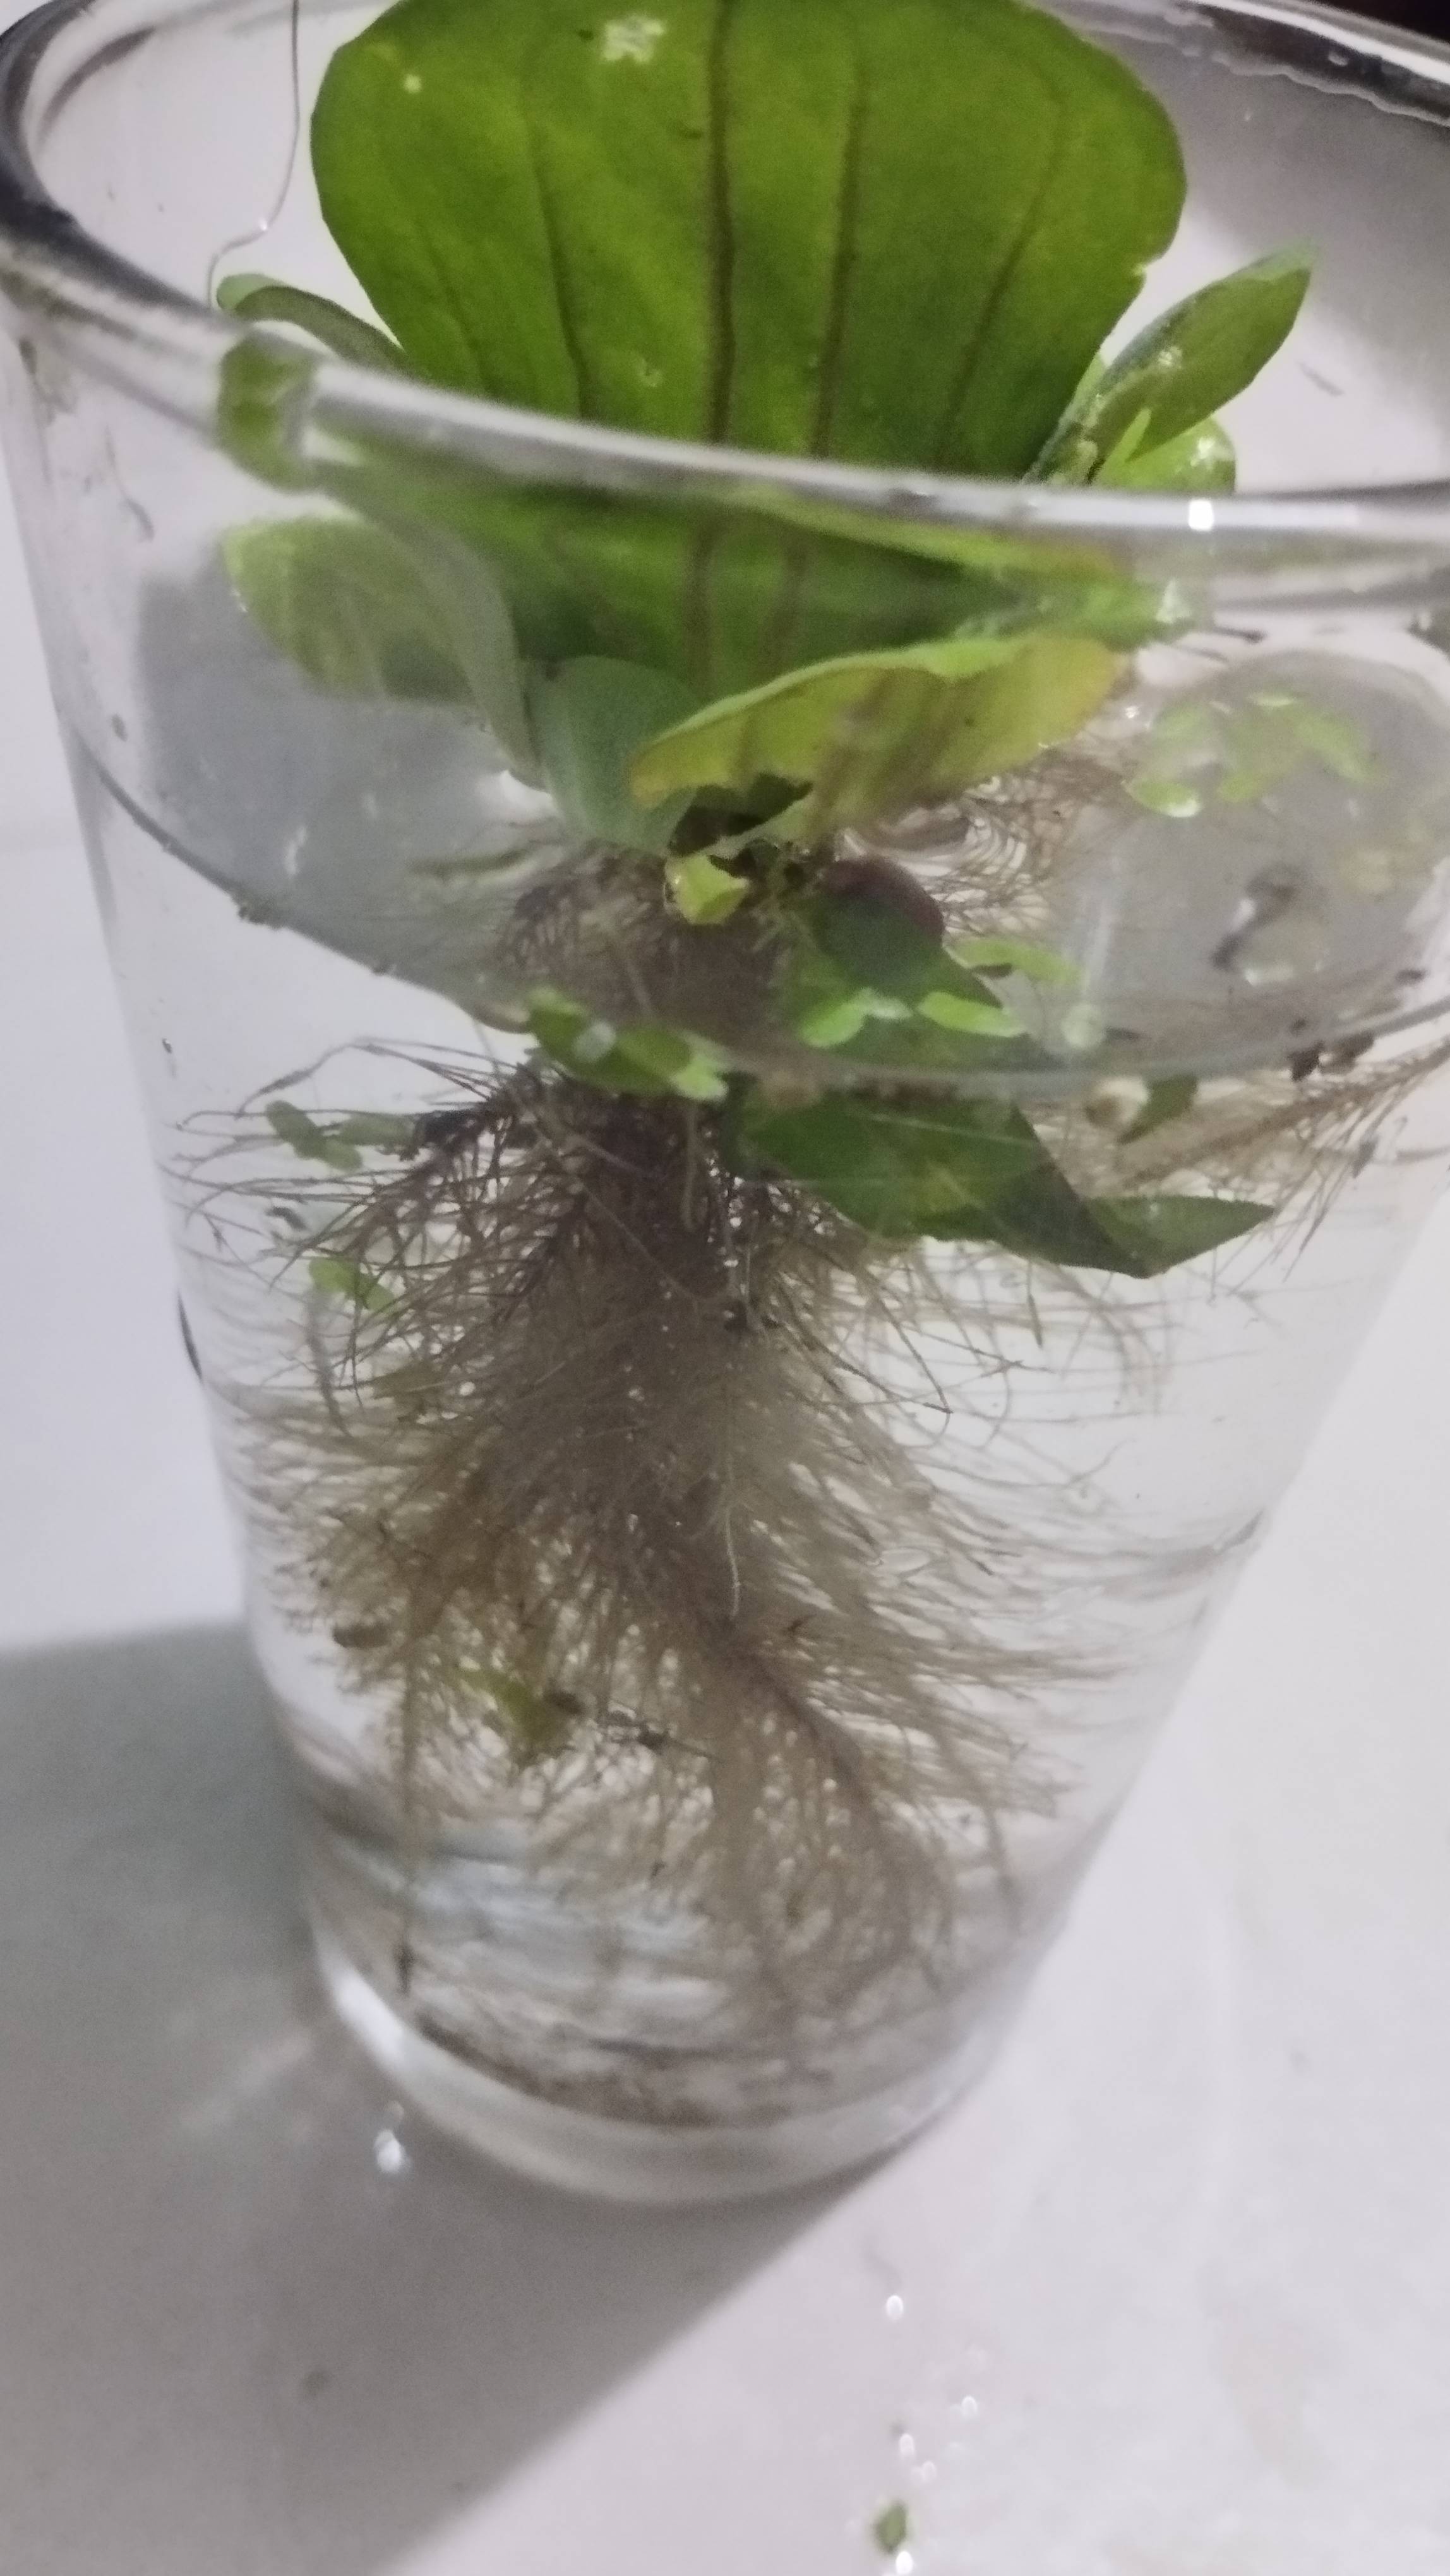
Species: Water Lettuce (Pistia stratiotes)